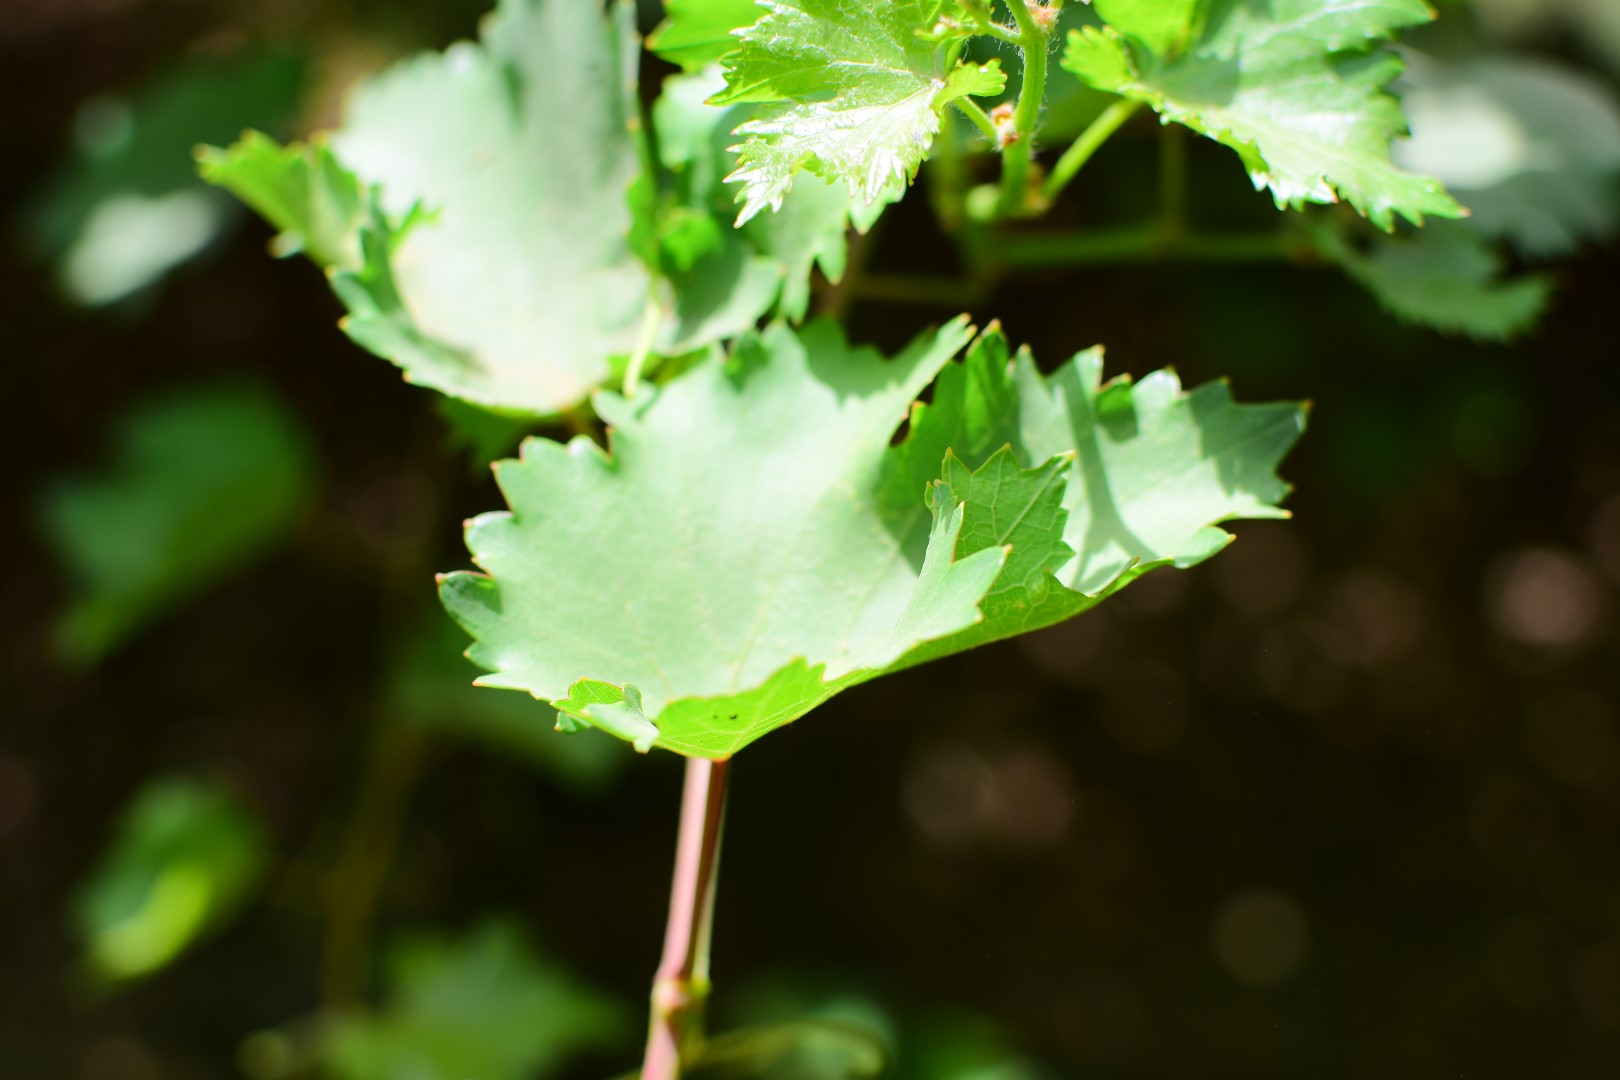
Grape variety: Kamali